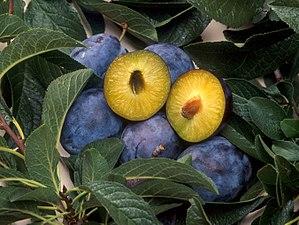
Un aliment génétiquement modifié est un aliment issu d'organismes génétiquement modifiés.
La sharka ou Plum pox virus est la maladie virale la plus dévastatrice du genre Prunus. La maladie trouve son origine en Bulgarie, sous le nom de sharka, qui signifie variole en bulgare. Découverte sur des pruniers en 1916 ou 1917 près de la frontière bulgaro-yougoslave, cette maladie s'est vite propagée dans les vergers des pays voisins. Son origine virale a été établie en 1933 par un chercheur bulgare, Dimitar Atanasov.